Wallace Smith (illustrator)

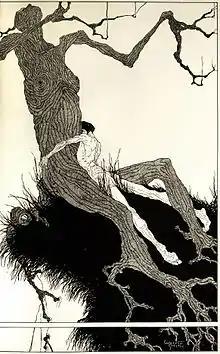
Fantazius Mallare illustration

Returning to Chicago, Smith provided the illustrations for Ben Hecht's controversial novel "Fantazius Mallare: a Mysterious Oath," which resulted in a $1,000 fine for obscenity in U.S. District Court for both Hecht and Smith.